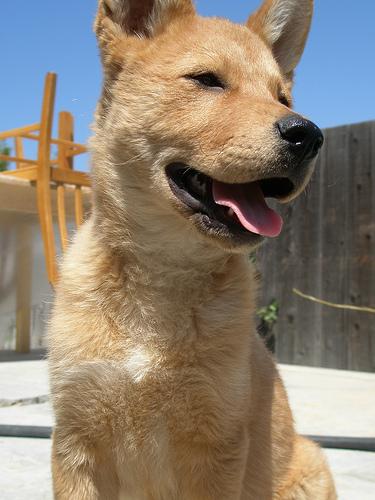
Breed: shiba inu